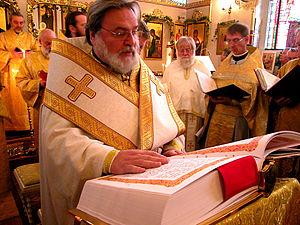
Liturgie de rue James. L'Eglise orthodoxe russe à Dusseldorf Русский: Литургия святого Иакова, брата Господня. Церковь Покрова Пресвятой Богородицы в Дюссельдорфе Polski: Liturgia św. Jakuba, rosyjska cerkiew prawosławna w Düsseldorfie